Wharenui

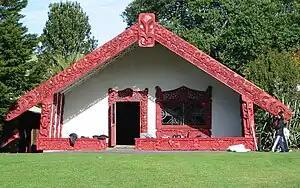
Tāne-nui-ā-rangi, the "wharenui" at Waipapa Marae, University of Auckland

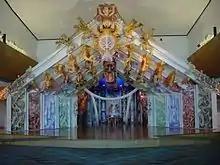
A modern "wharenui" at Te Papa Tongarewa, Wellington

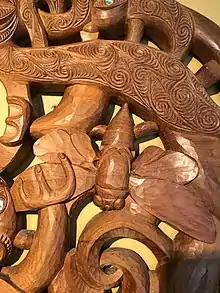
A carved "pare" including a depiction of a chorus cicada

A wharenui (literally "large house") is a communal house of the Māori people of New Zealand, generally situated as the focal point of a "marae". Wharenui are usually called meeting houses in New Zealand English, or simply called "whare" (a more generic term simply referring to any house or building).